William Jacob Knox Jr.

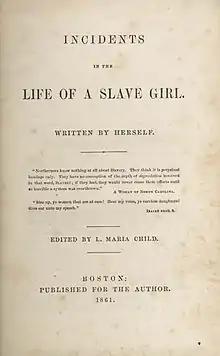
First edition of Knox's grandaunt's autobiography, "Incidents in the Life of a Slave Girl"

Knox was born on January 5, 1904, in New Bedford, Massachusetts, to William Jacob Knox Sr., a US postal worker, and Estella Briggs.